Paul Routier

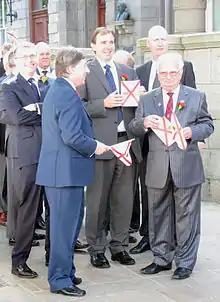
(front left, in blue)

Paul Routier, MBE is a member of the States of Jersey, England, since he was elected in 1993, and is an Assistant Minister to the Chief Minister of Jersey since 25 November 2011.